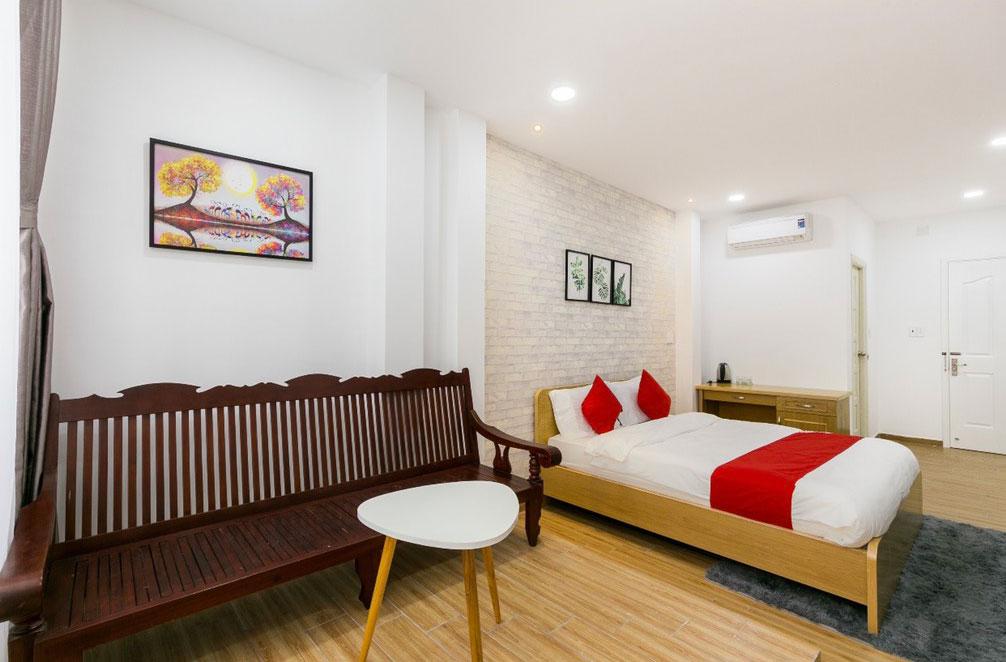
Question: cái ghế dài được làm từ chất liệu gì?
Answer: cái ghế dài làm bằng gỗ